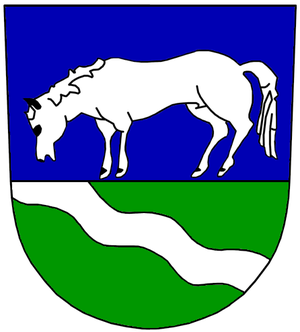
Hranice est une ville du district de Cheb, dans la région de Karlovy Vary, en Tchéquie. Sa population s'élevait à 2 098 habitants en 2018.